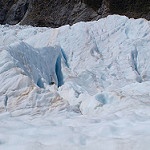
Label: glacier